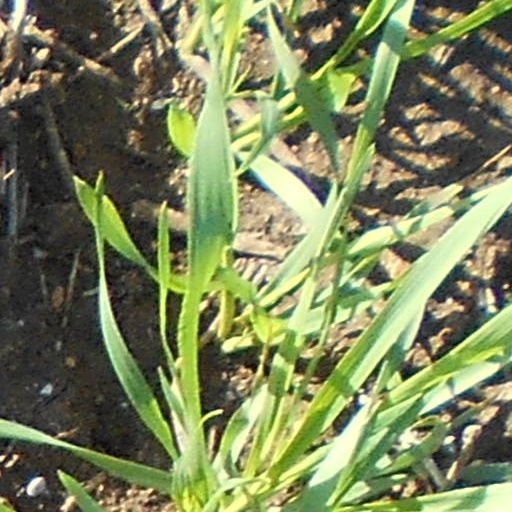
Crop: wheat